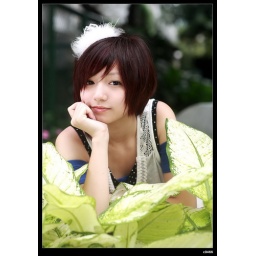
stupid baby is a young and cute girl that got funny name,we shot her in NTU campus of taipei